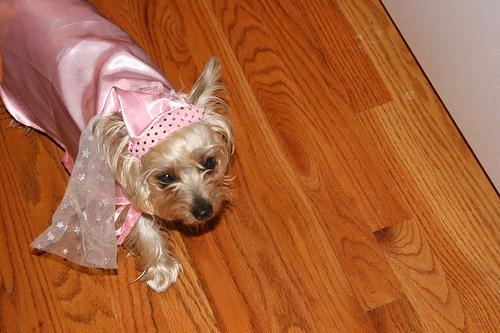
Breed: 231-n000081-silky_terrier